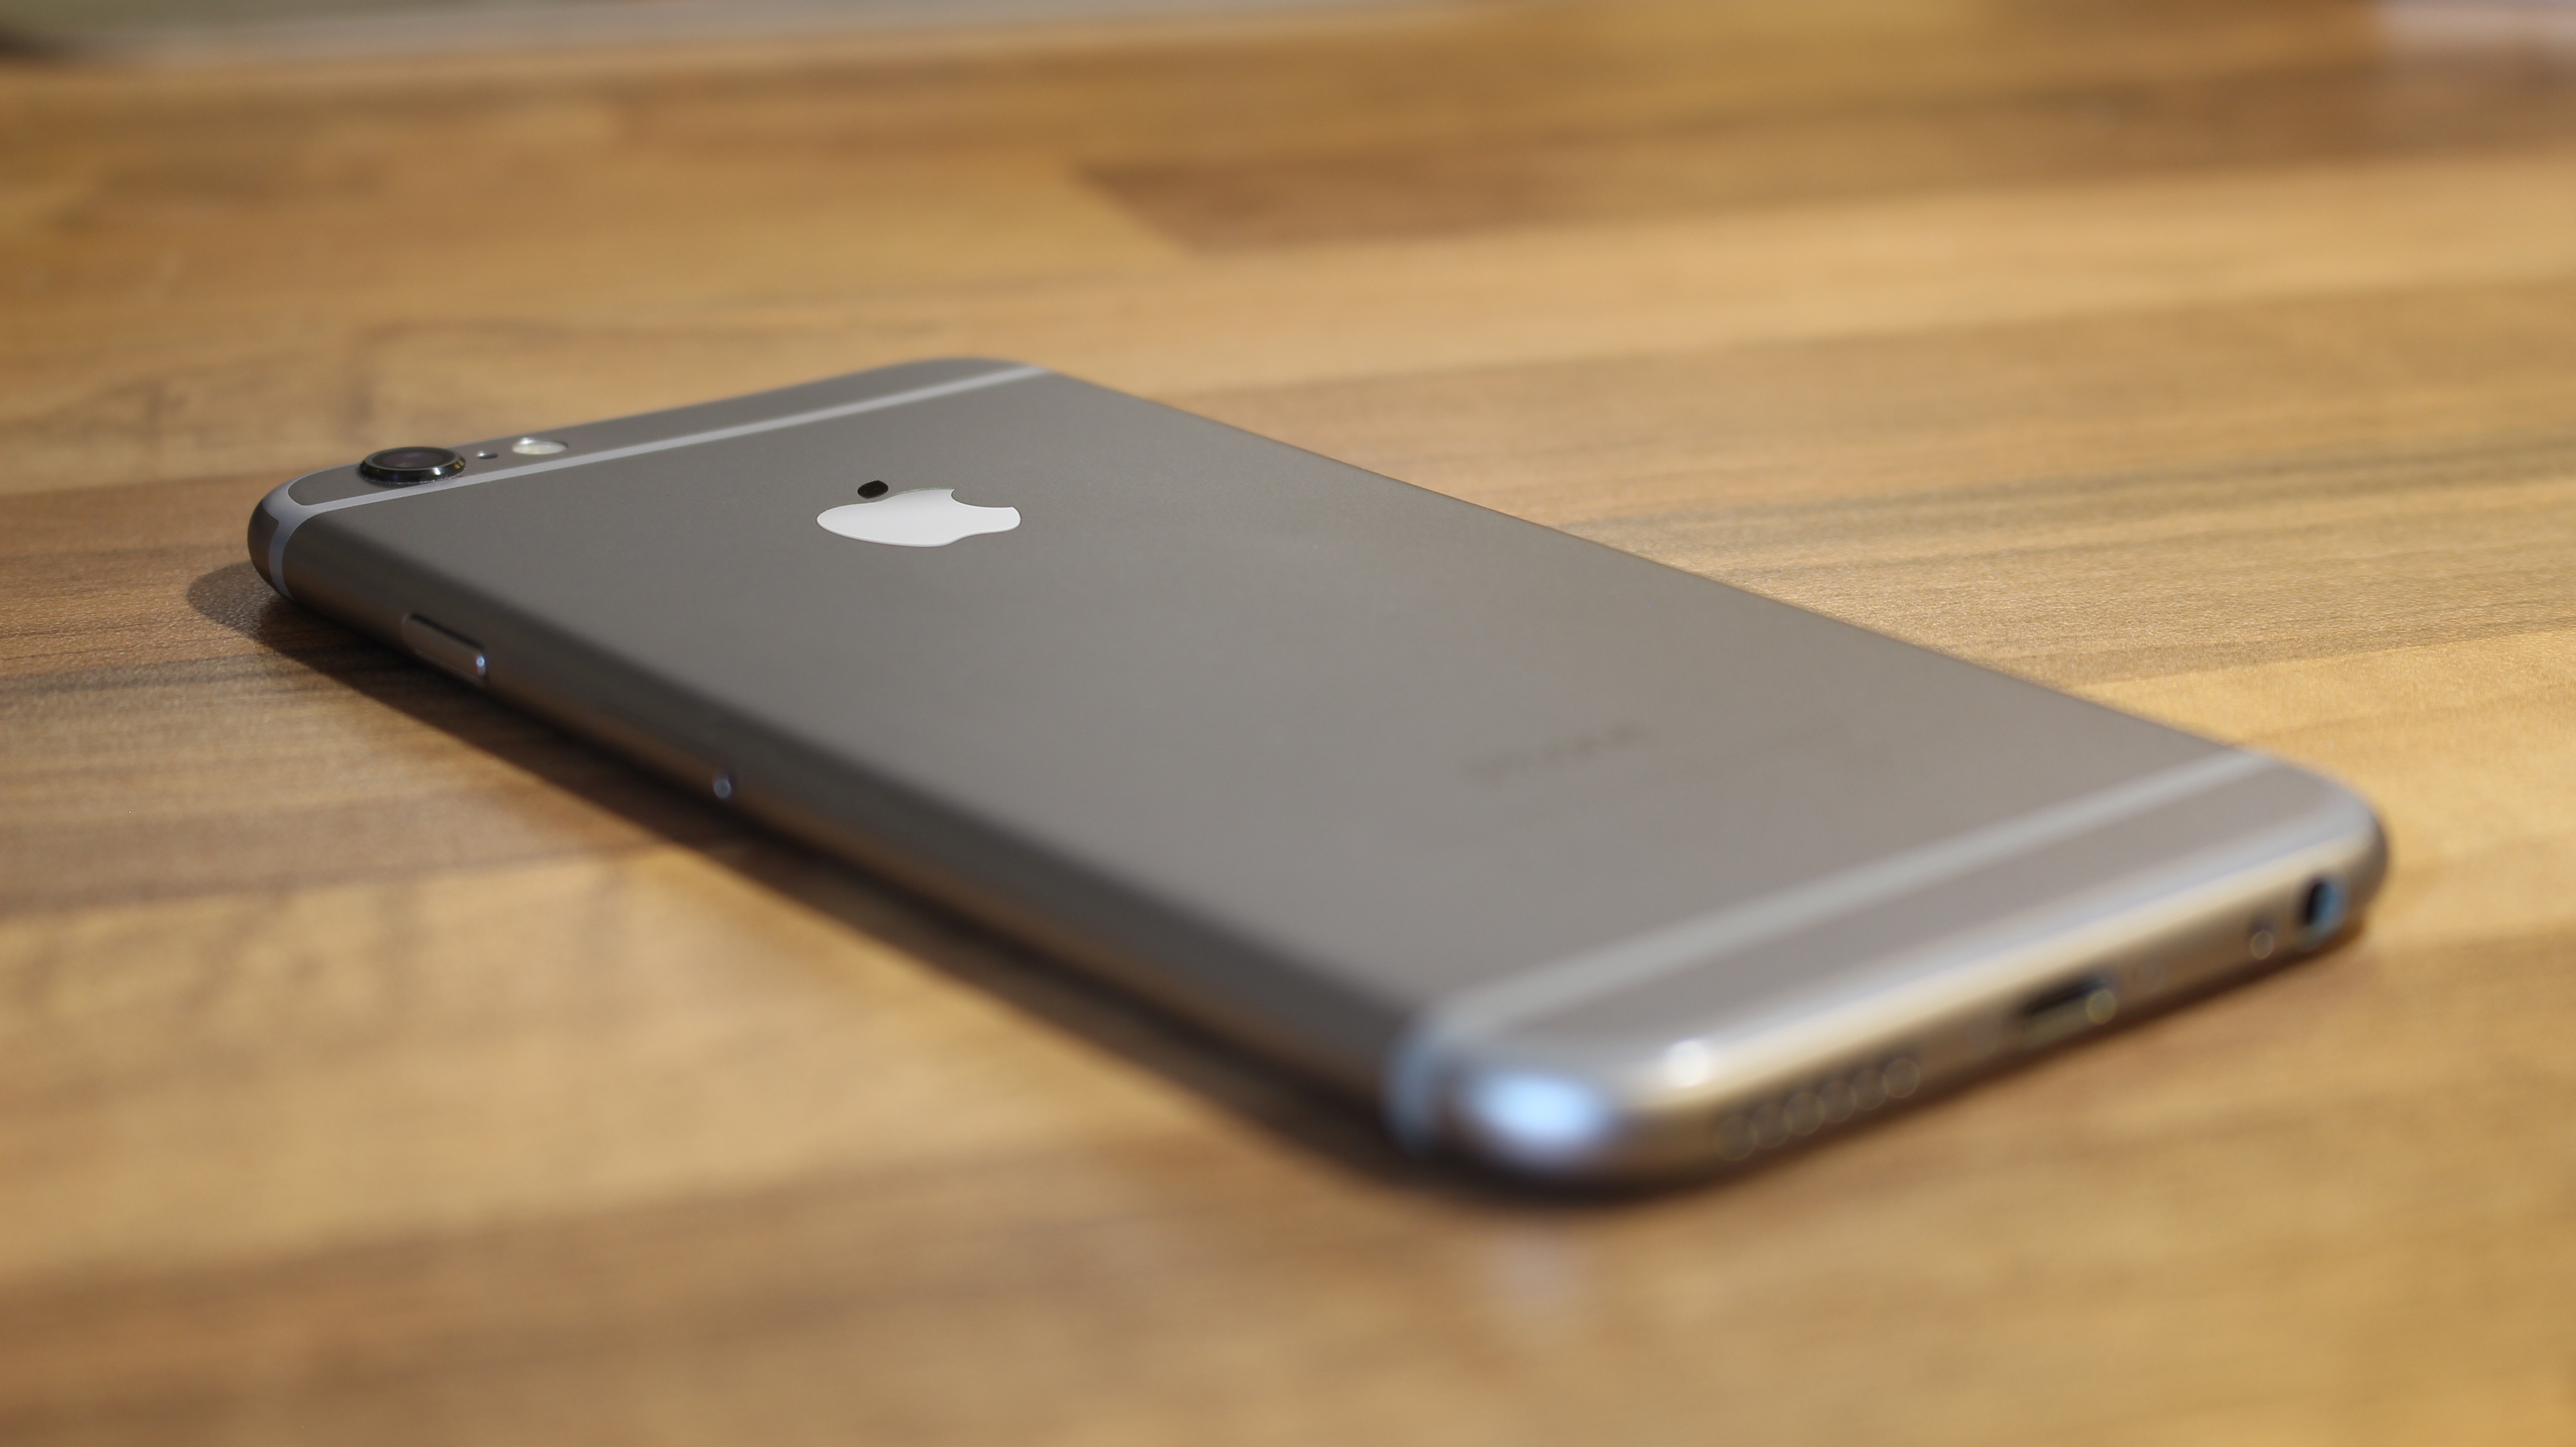
iphone, smartphone, mobile, apple, technology, phone, telephone, gadget, mobile phone, mustache, iphone 6, electronics, electronic device, portable communications device, communication device